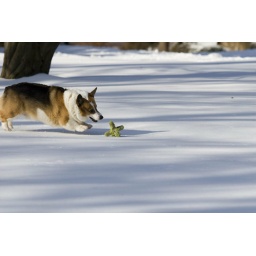
The sleet yesterday gave us a 3 inch base of hard ice/snow. Perfect for running around on.